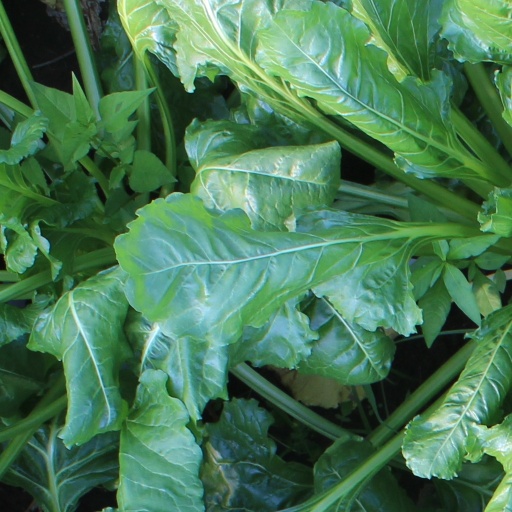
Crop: sugar beet